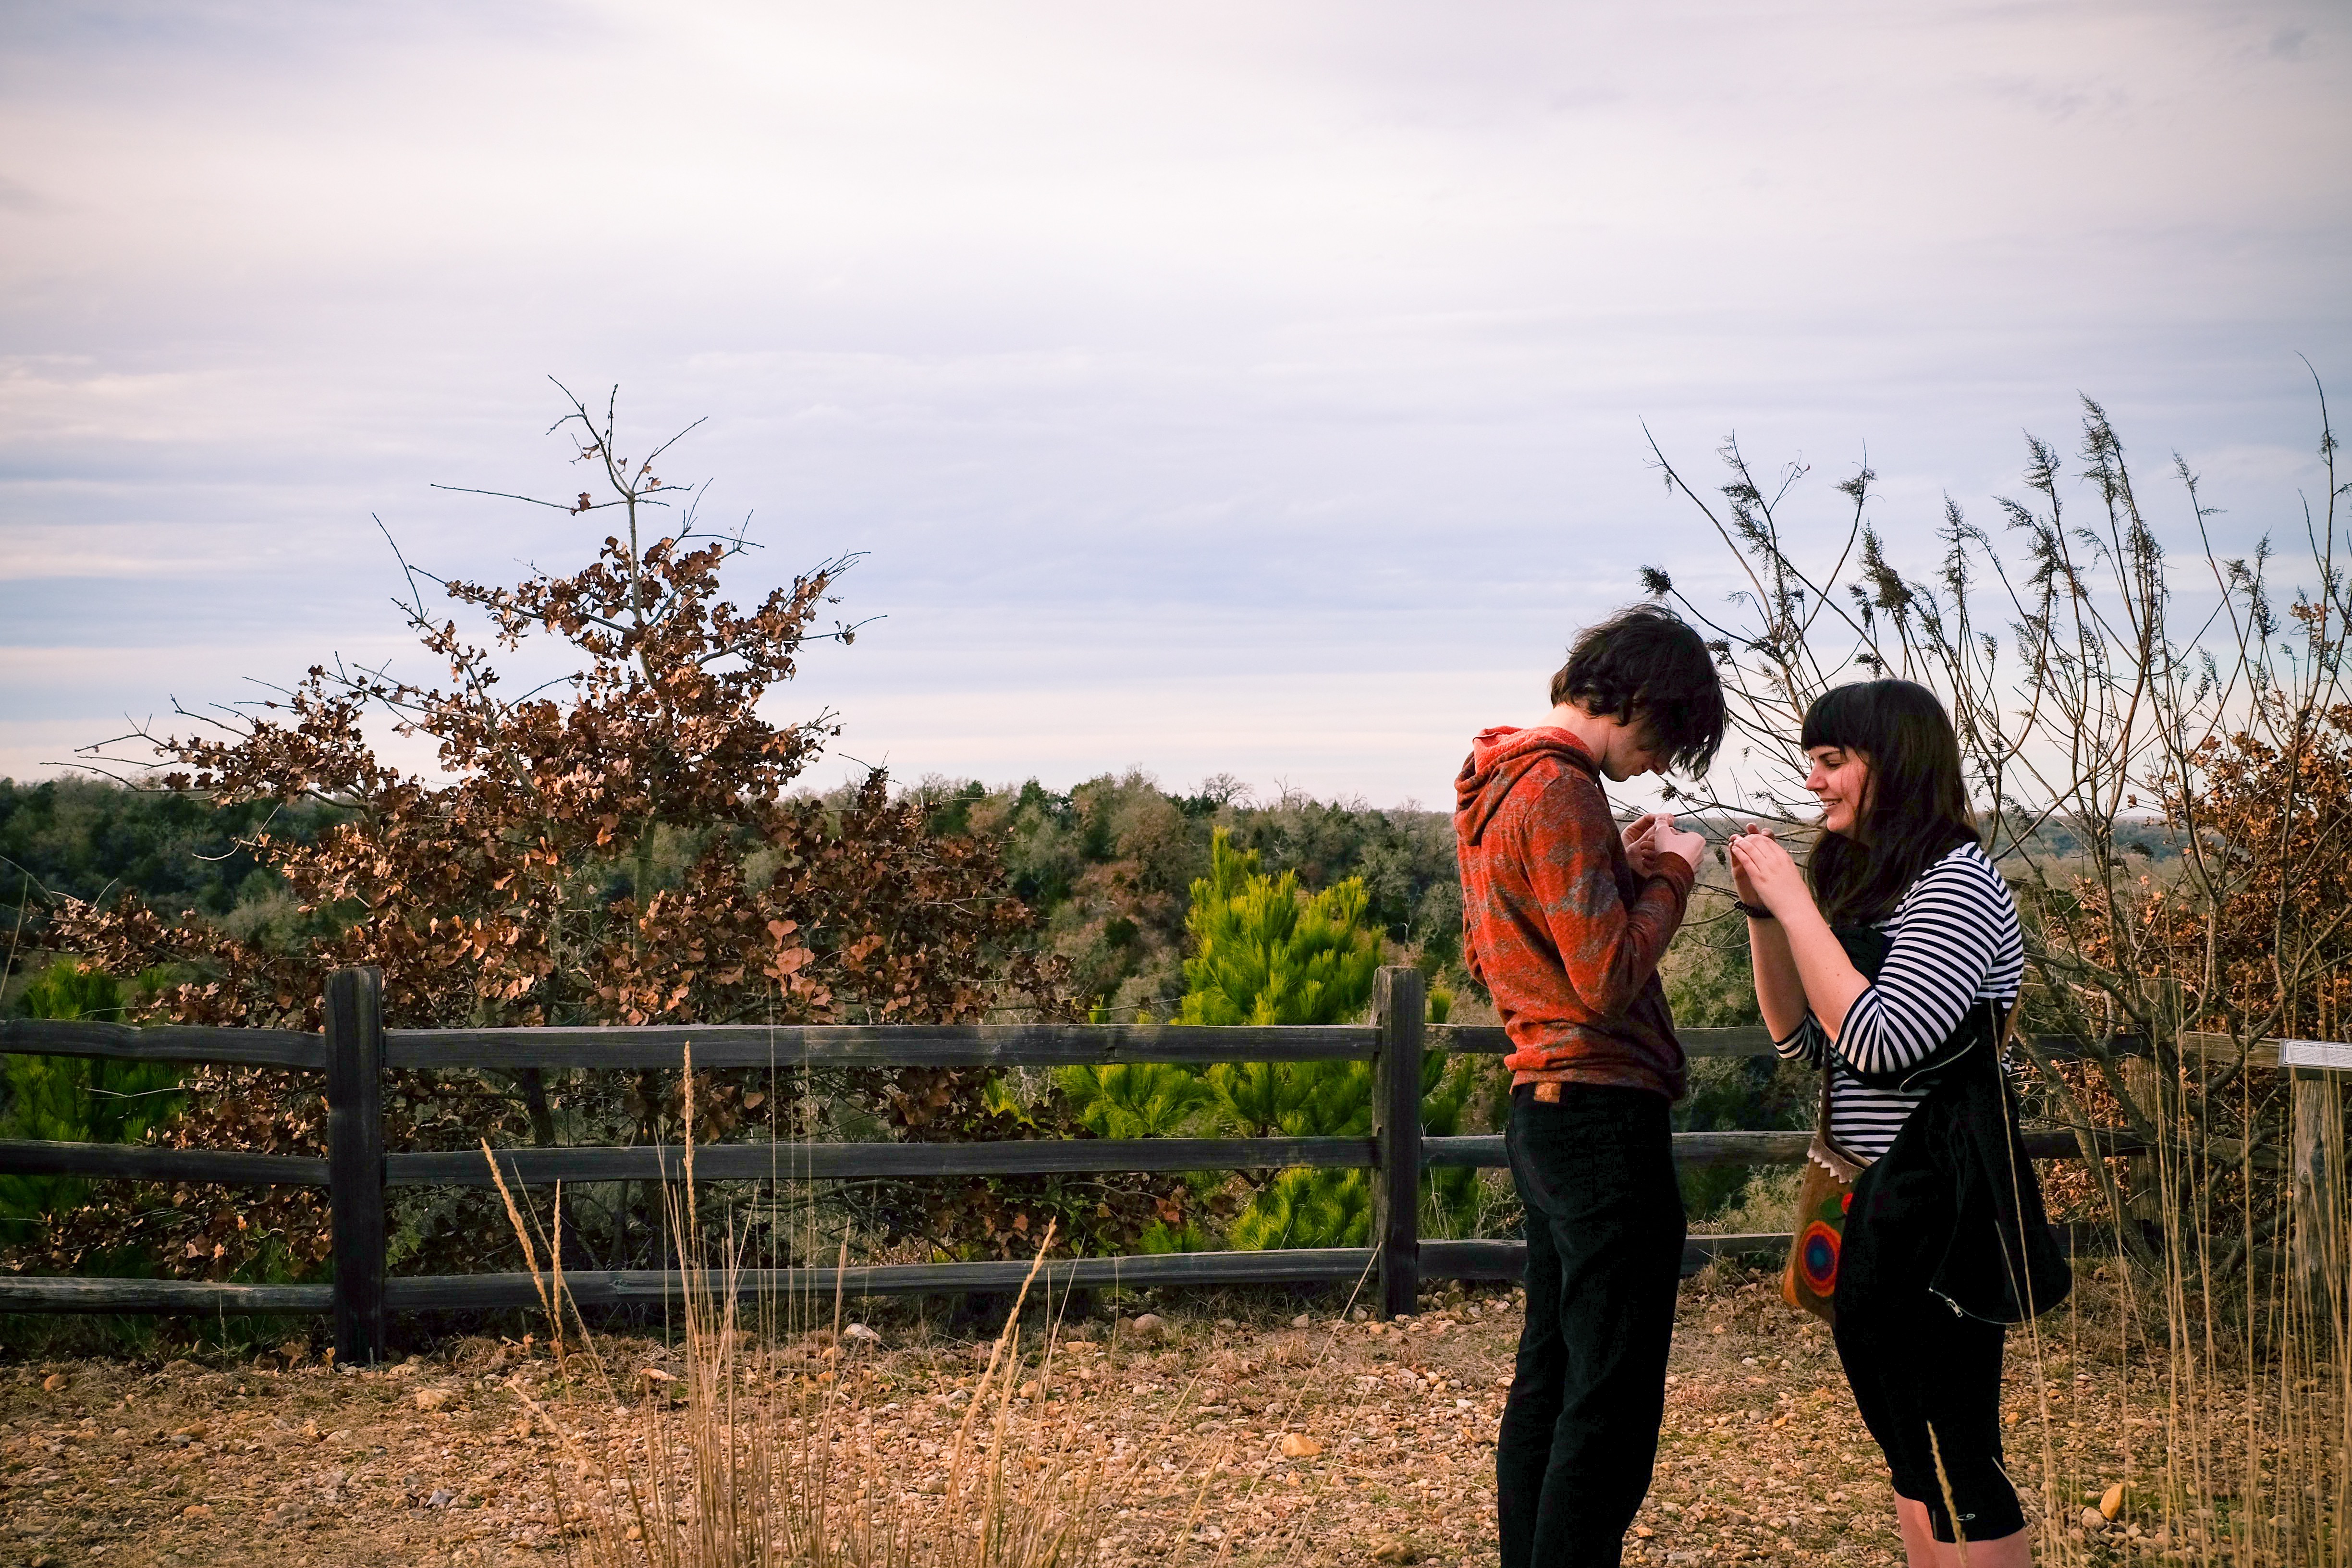
tree, people, farm, autumn, season, rural area, interaction